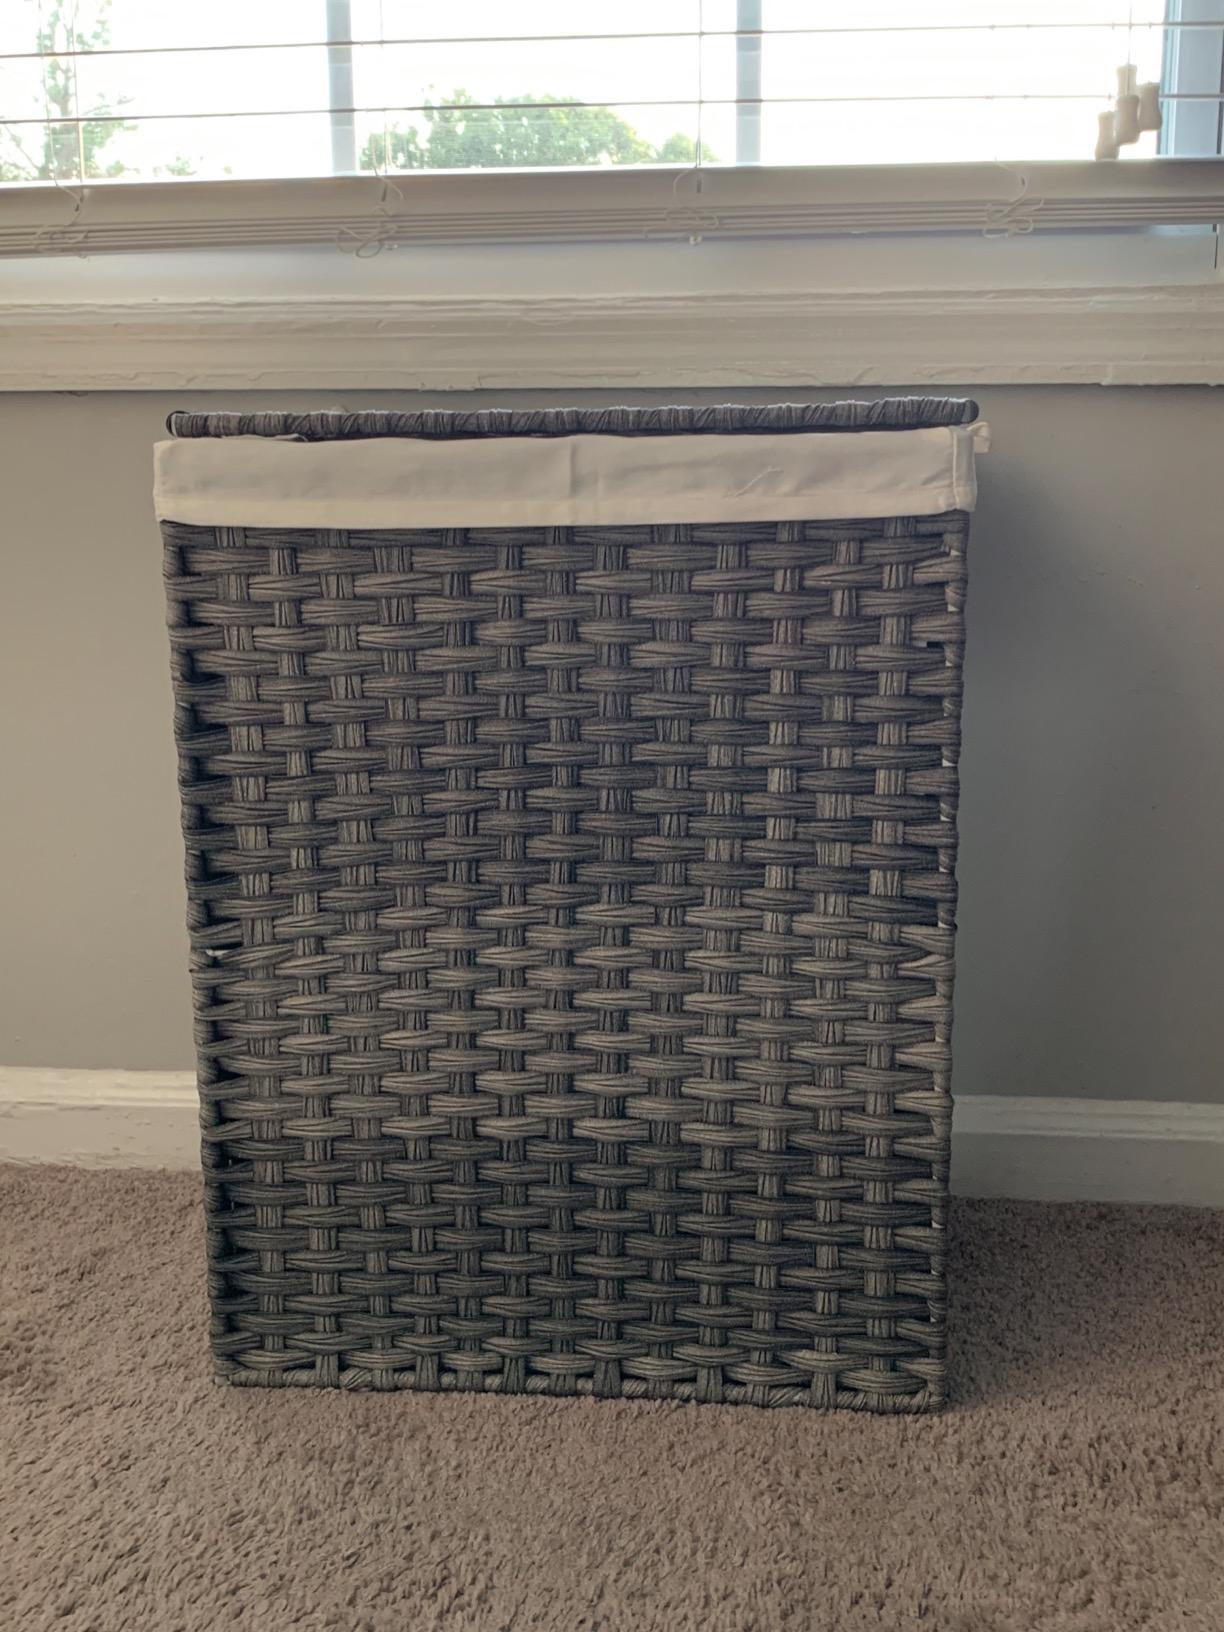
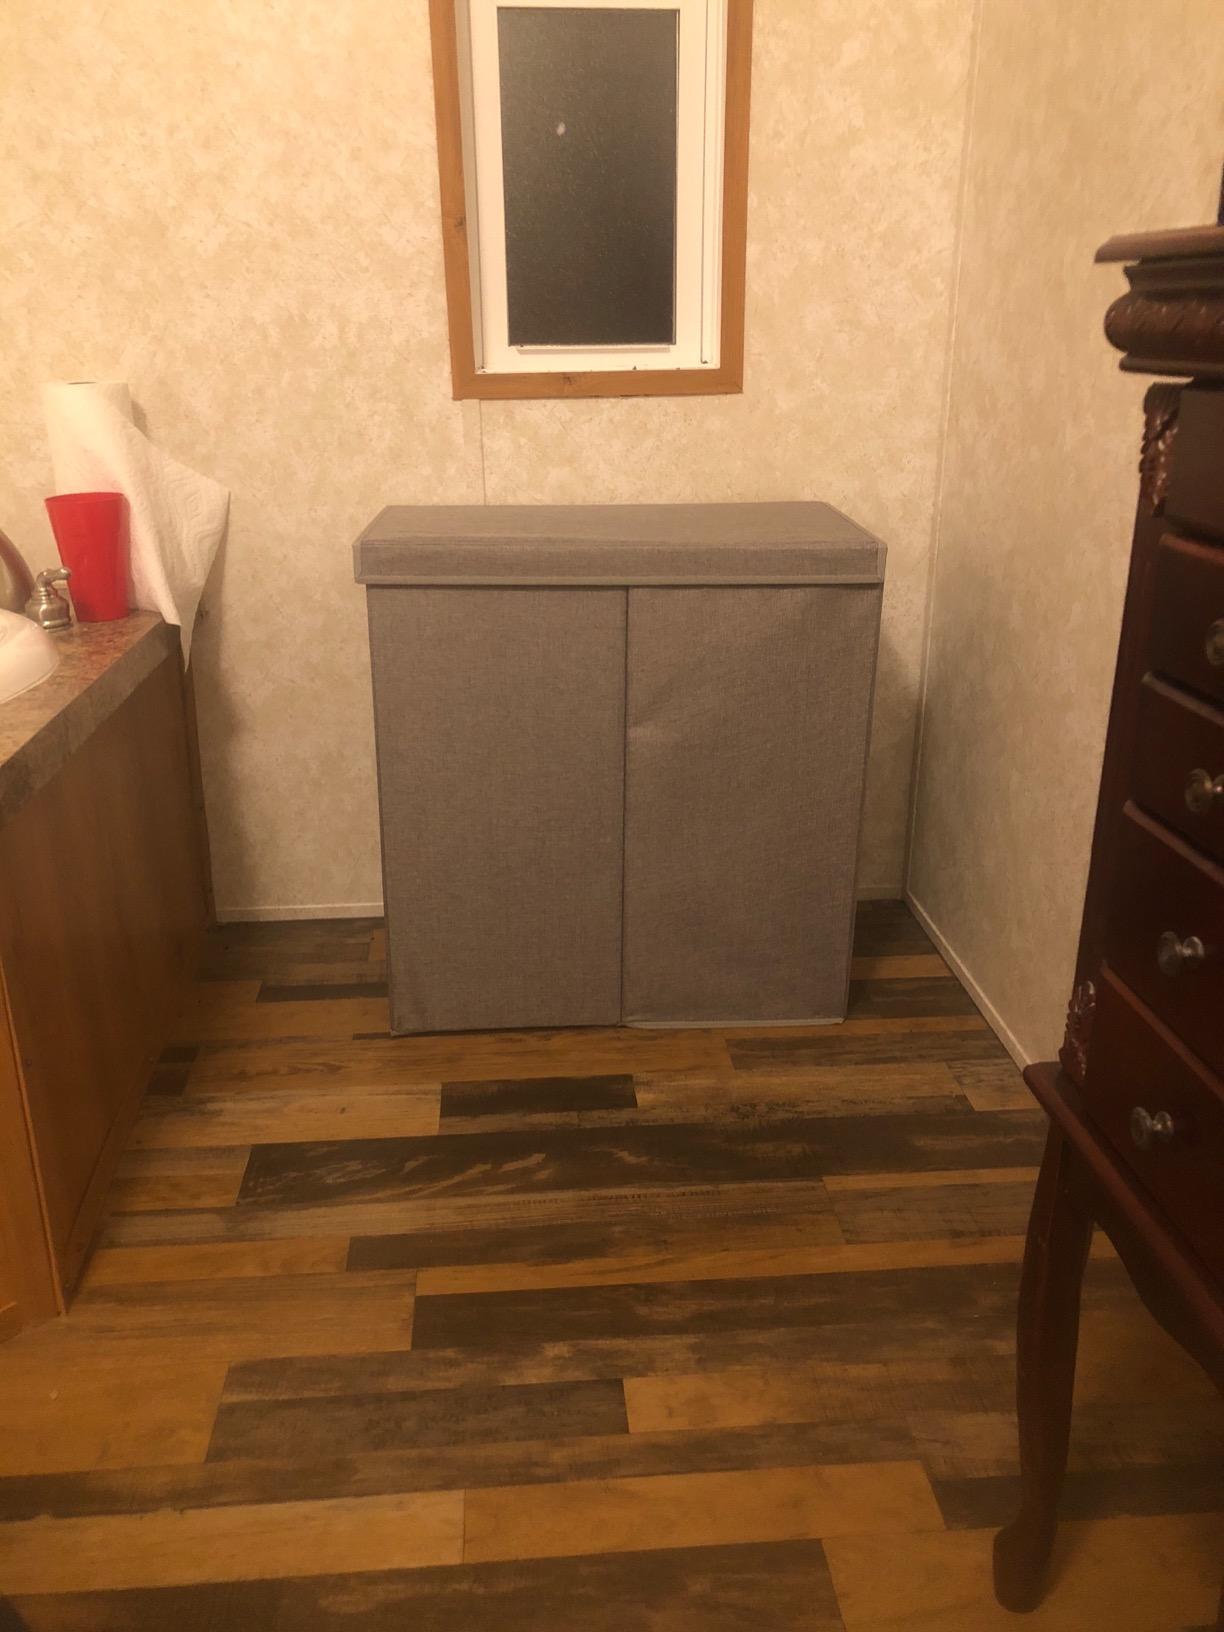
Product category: items_hamper
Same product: no